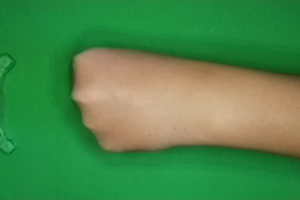
Label: rock